Jimmy Hill (footballer, born 1935)

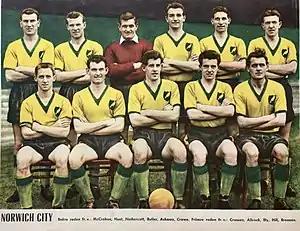
Norwich City F.C. in 1959 with – from left, standing: Roy McCrohan, Ralph Hunt, Ken Nethercott, Barry Butler, Ron Ashman, Matt Crowe; crouched from left: Errol Crossan, Terry Allcock, Terry Bly, "Jimmy Hill" and Bobby Brennan.

Matthew James Hill (born 31 October 1935) is a Northern Irish former footballer and manager. A winger, he scored 66 goals in 242 league appearances in an 11-year career in the Football League. He also won seven caps for Northern Ireland.